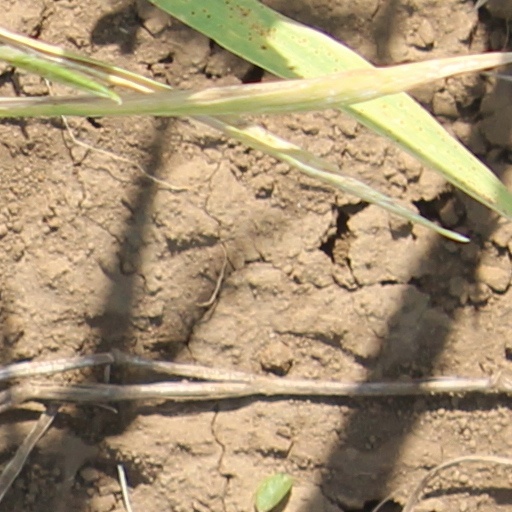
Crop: wheat